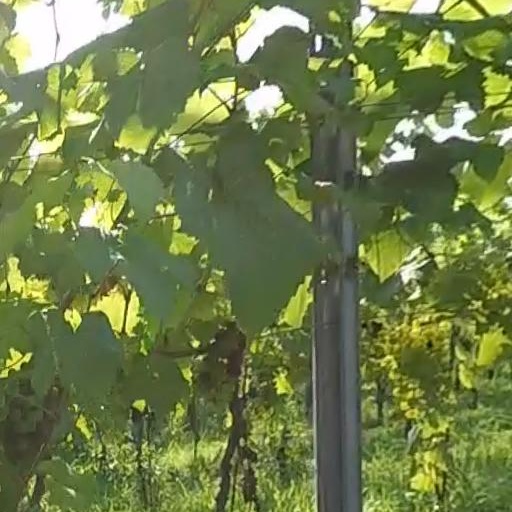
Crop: grape